Action for Children

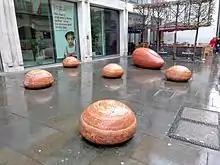
"Family: from another place" by David Worthington, 2010. Red Iranian Travertine stone, Great Queen Street, London.

Action for Children works in partnership with statutory bodies to deliver services for children, young people, and their families in five main areas: